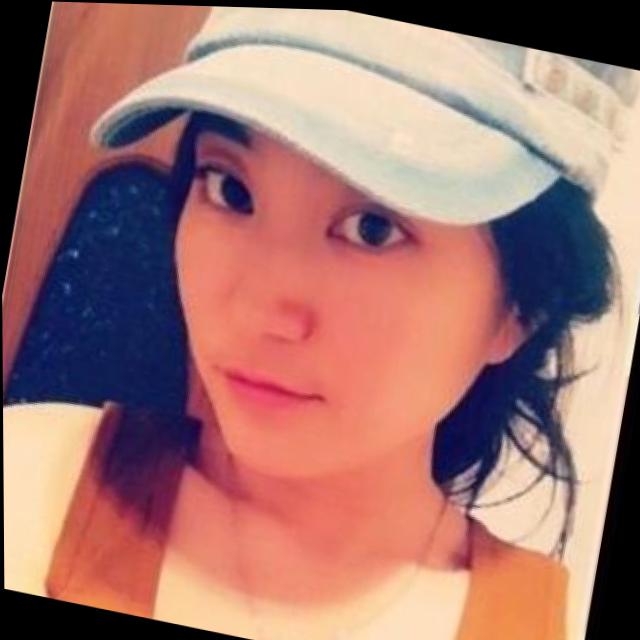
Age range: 21-44